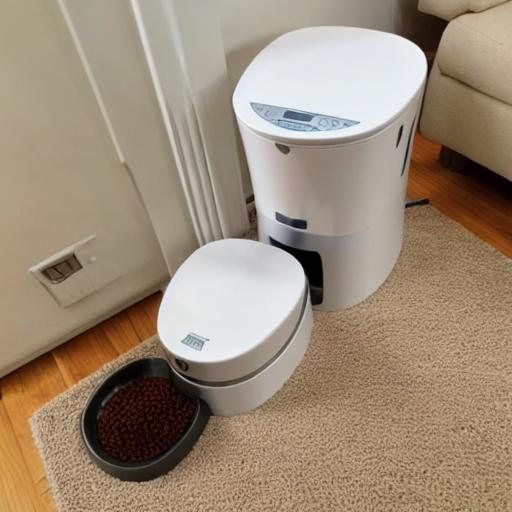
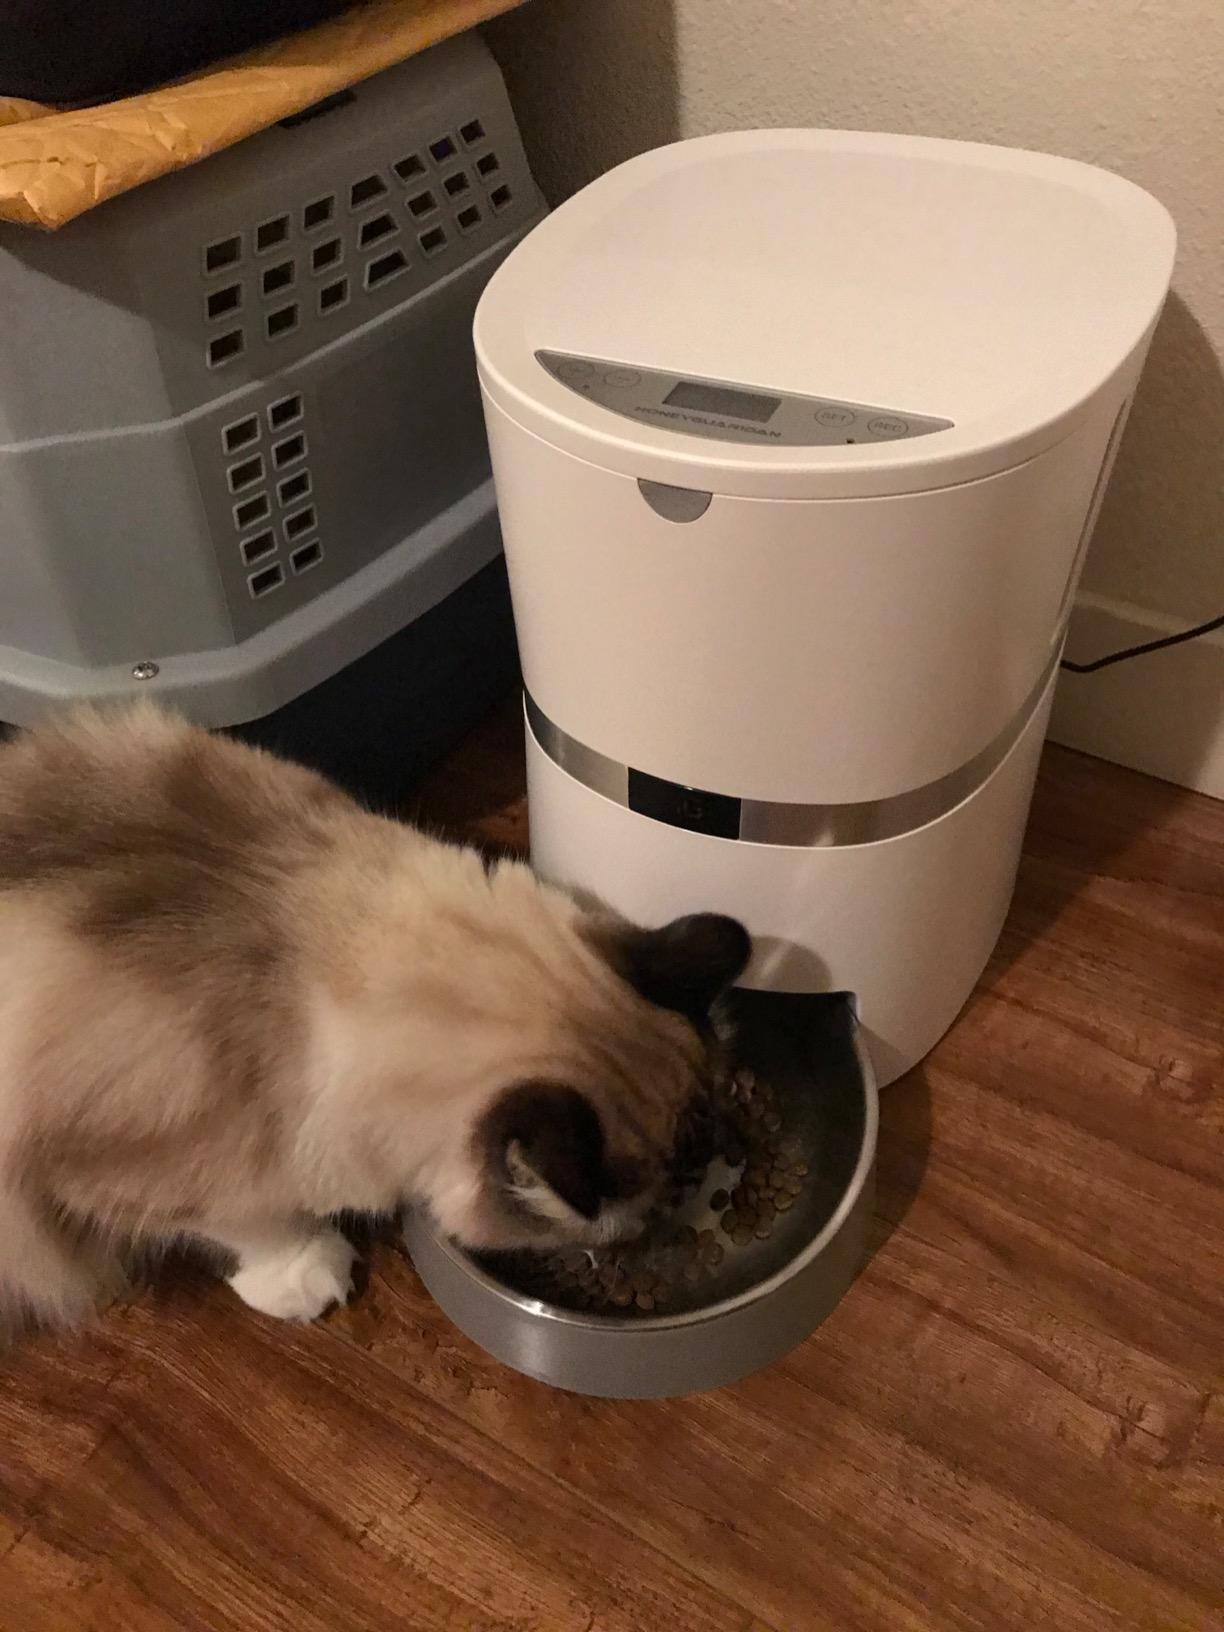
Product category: items_feeder
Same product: no